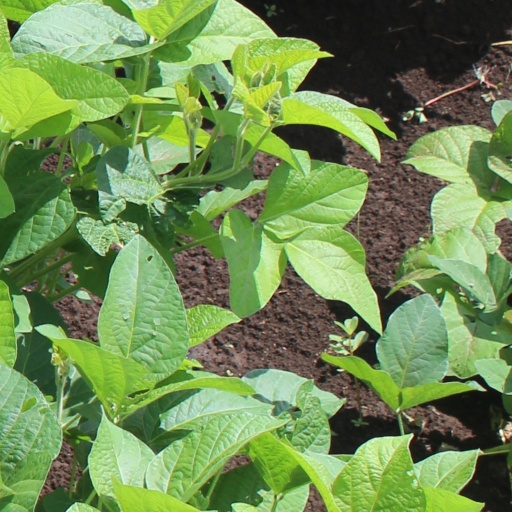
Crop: soybean